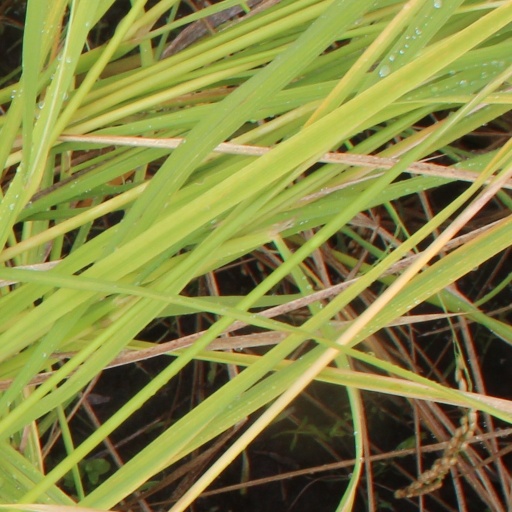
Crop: rice